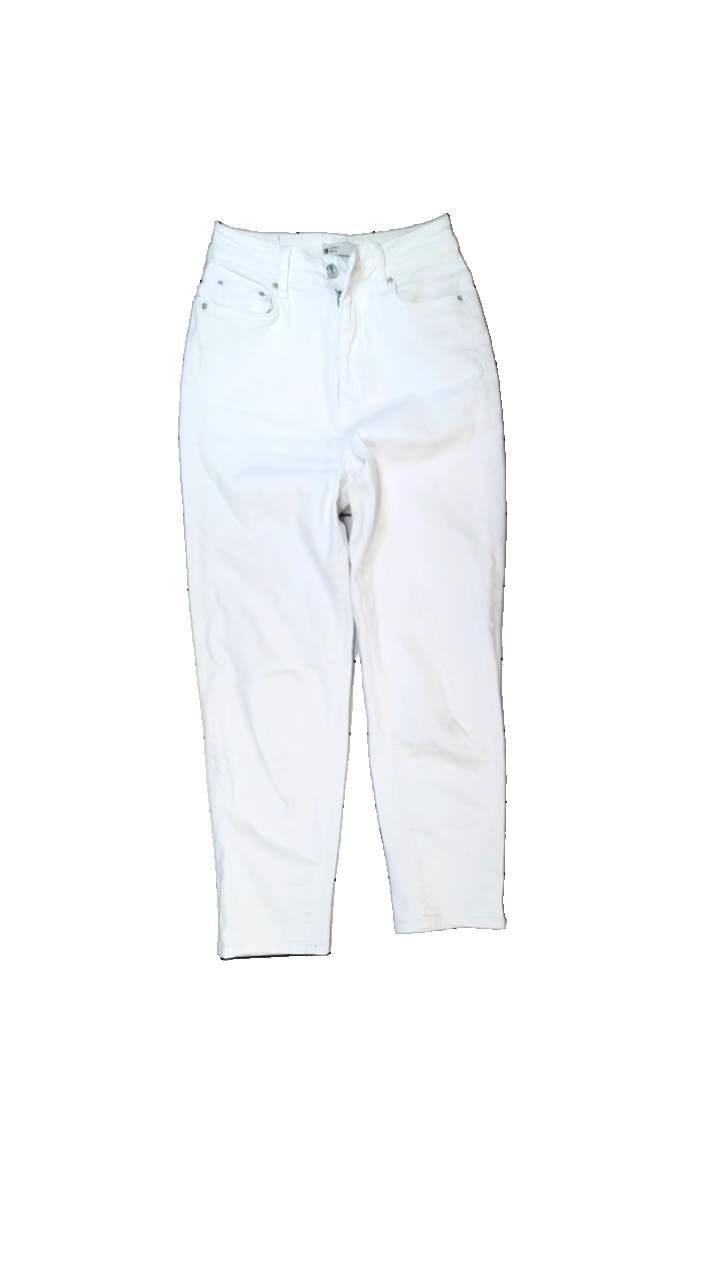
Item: Jeans (Ladies)
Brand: Gina Tricot
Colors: White
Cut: Regular
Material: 100% cotton
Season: All
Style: Denim
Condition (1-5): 3
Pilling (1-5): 4
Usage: Reuse
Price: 50-100